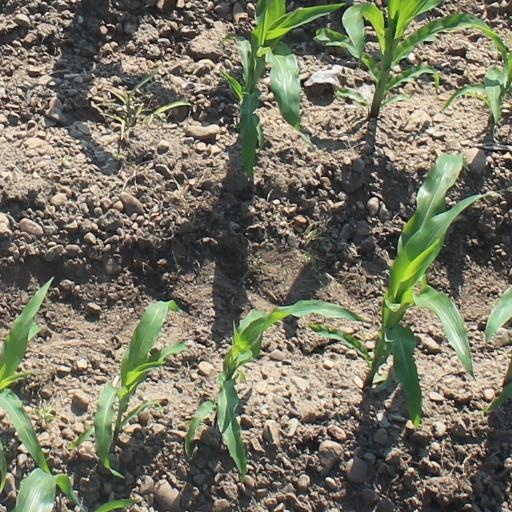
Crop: maize; corn